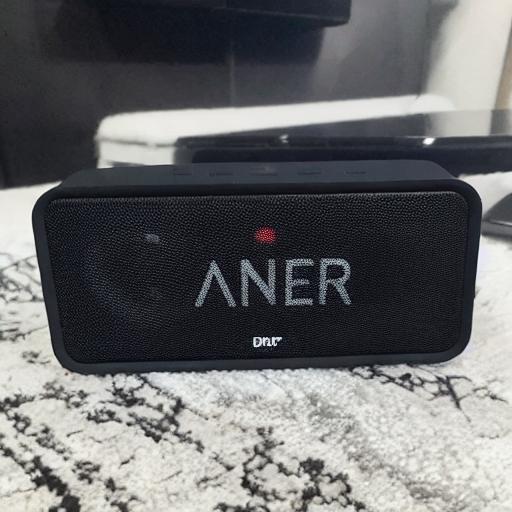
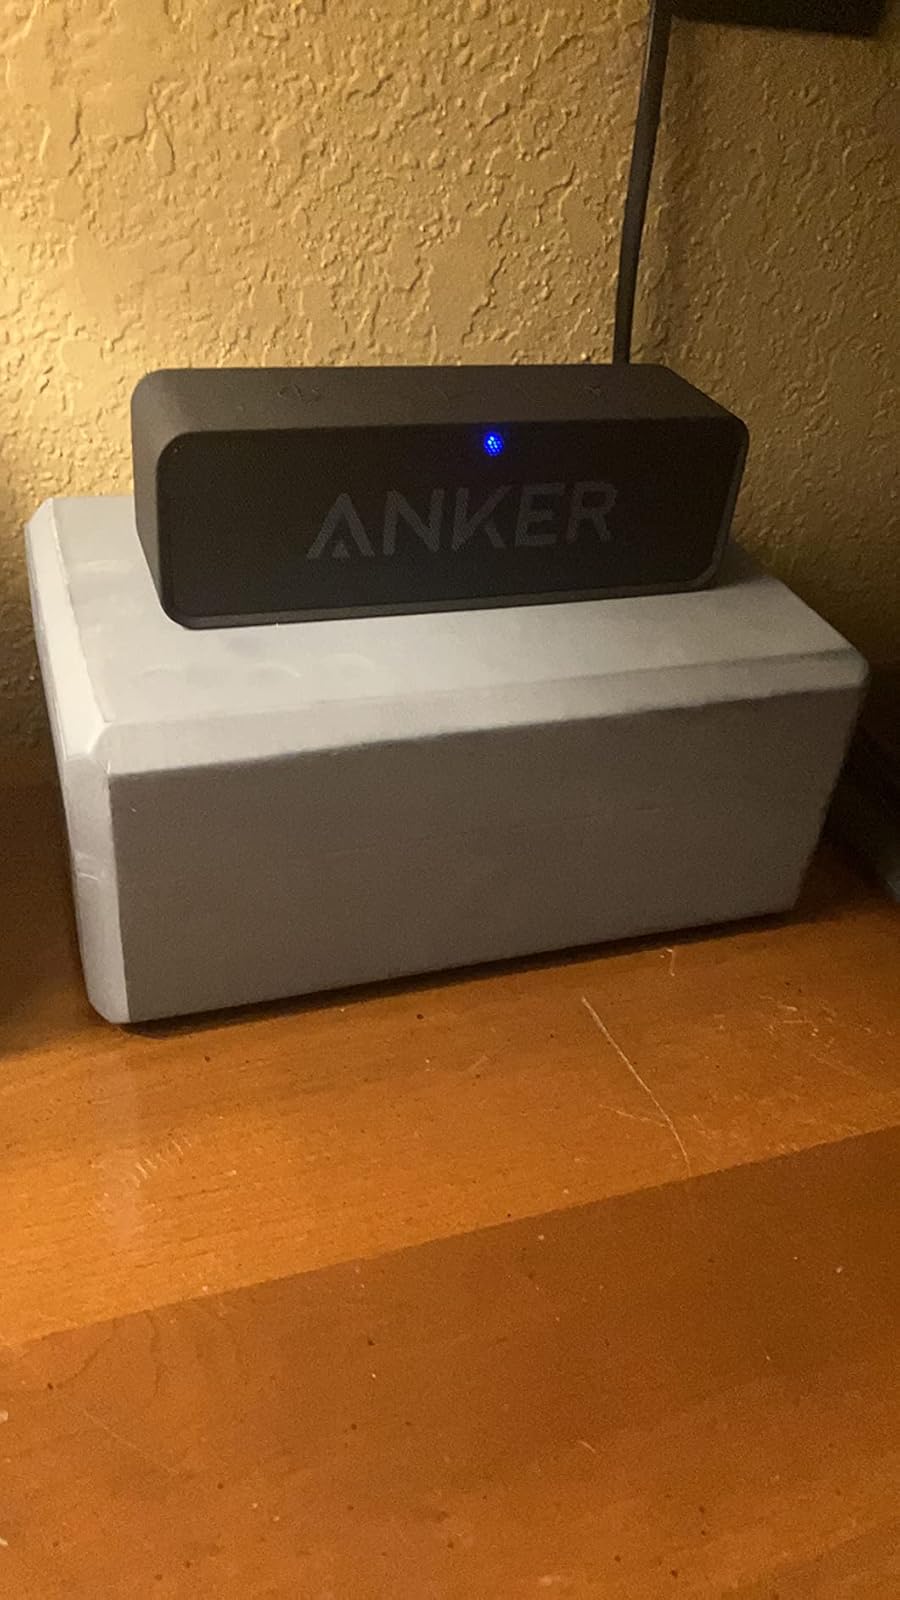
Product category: speaker
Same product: no